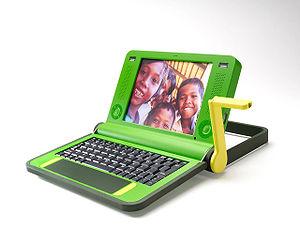
Le XO-1 est un ordinateur portable conçu dans le cadre du projet One Laptop per Child par des membres du MIT.